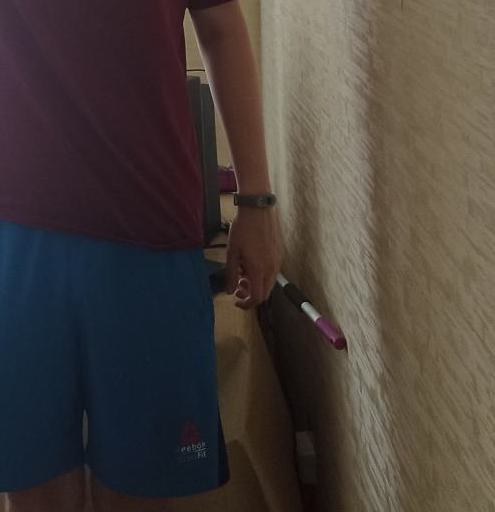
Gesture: no_gesture